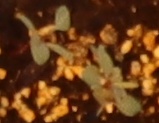
Label: Redroot Pigweed